NBA In the Zone 2

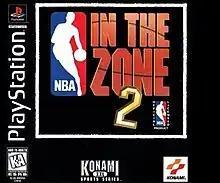

NBA In the Zone 2 is a video game developed and published by Konami for the PlayStation. It is the second installment of the "NBA In The Zone" series.